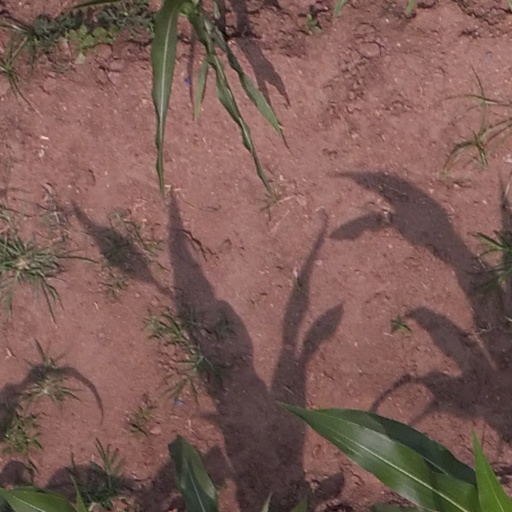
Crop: maize; corn